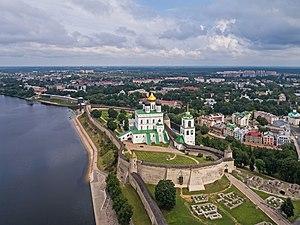
Pskov est une ville de Russie et la capitale administrative de l'oblast de Pskov. Sa population s'élève à 208 145 habitants en 2016.
Le Krom de Pskov ou Kremlin de Pskov ou Detinets de Pskov est le centre architectural historique de la ville de Pskov en Russie, le noyau central de la Forteresse de Pskov.